La Puisaye

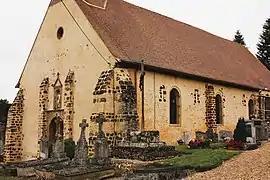
The church in La Puisaye

La Puisaye is a commune in the Eure-et-Loir department in northern France.